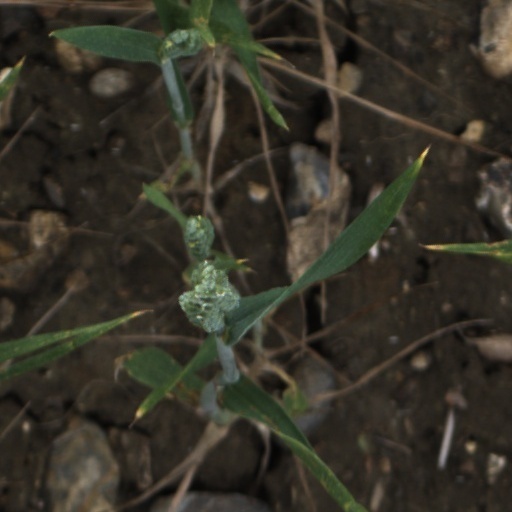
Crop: wheat